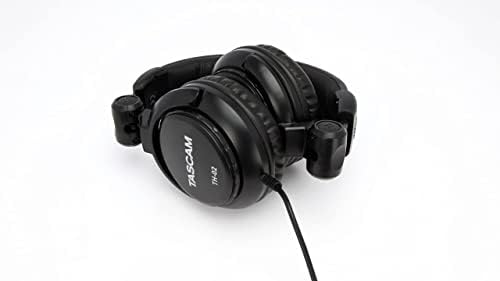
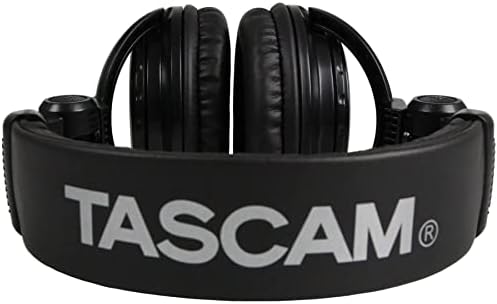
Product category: headphones
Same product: yes